Weissenfels Castle

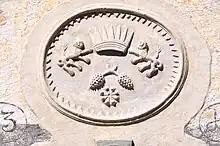
The coat-of-arms of the lords of Weissenfels Castle at a house in Podkoren

The castle was ordered built after 1431 by Frederik II of Celje, as a well-fortified stronghold atop a hill of the same name. The Counts of Celje had controlled the area—a nexus of important trade routes between Friuli, Carinthia, and the Upper Sava Valley—since 1418, having inherited it from the Counts of Ortenburg.